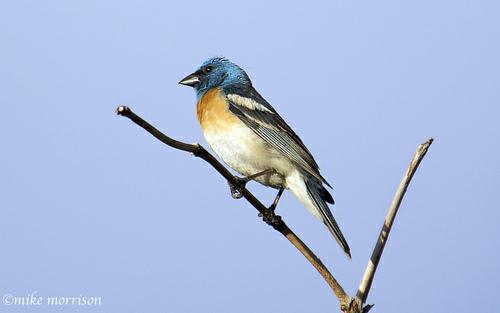
A photo of a lazuli bunting